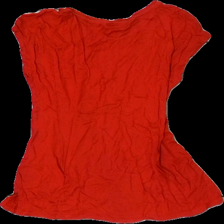
View: back
Type: Top
Category: Ladies
Brand: Ellos
Colors: Red
Material: 100% viscose
Pattern: Animal print
Cut: Regular, C-collar
Size: 40
Season: All
Price range: 50-100
Recommended usage: Reuse